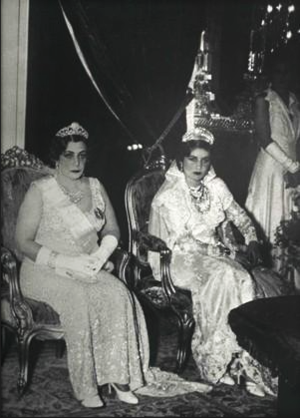
La reine Tadj ol-Molouk et Fawzia Fouad lors du mariage de cette dernière et de Mohmmad Reza Pahlavi, le 25 avril 1939
Faouzia Fouad, Faouzia d'Égypte ou Faouzia Chirine, née le 5 novembre 1921 au Palais Ras al-Tine à Alexandrie et morte le 2 juillet 2013 dans la même ville, est une princesse égyptienne, fille du roi Fouad Iᵉʳ et sœur du roi Farouk, et petite-fille d'Ismaïl le Magnifique, ainsi que la première épouse du shah Mohammad Reza Pahlavi et à ce titre reine d'Iran de 1941 à 1948. De cette union naquit une fille, Shahnaz Pahlavi. Se déplaisant à la cour iranienne, elle rentra en Égypte en 1945 avec pour raison officielle des problèmes de santé. Le divorce ne fut conclu qu’en 1948, l'année où son frère Farouk Iᵉʳ répudia son épouse Farida. Elle se remaria ensuite au colonel Ismaïl Chirine, ancien ministre de la Guerre et de la Marine et cousin de Fatima Chirine, première épouse du prince Jean d'Orléans-Bragance, à qui elle donna un fils et une fille. Après la Révolution égyptienne de 1952, elle fut le seul membre de l'ancienne famille royale à rester vivre en Égypte.
Tadj ol-Molouk Ayromlou, née Nimtaj Khanoum, est la fille du général Mirpandj Teymour Tadfel Molouk Ayromlou et l'épouse de Reza Khan, fondateur de la dynastie Pahlavi et chah d'Iran. En tant qu'épouse de monarque régnant, elle porta le titre d'impératrice consort de 1925 à 1941, année de l'abdication de Reza Chah. L'intronisation de son fils, Mohammad Reza Pahlavi, la même année, lui vaut le titre d'impératrice mère. D'origine azérie, elle était issue du clan des Ayroum, une des familles dominantes du Caucase. En langue persane son nom signifie « couronne du roi ».